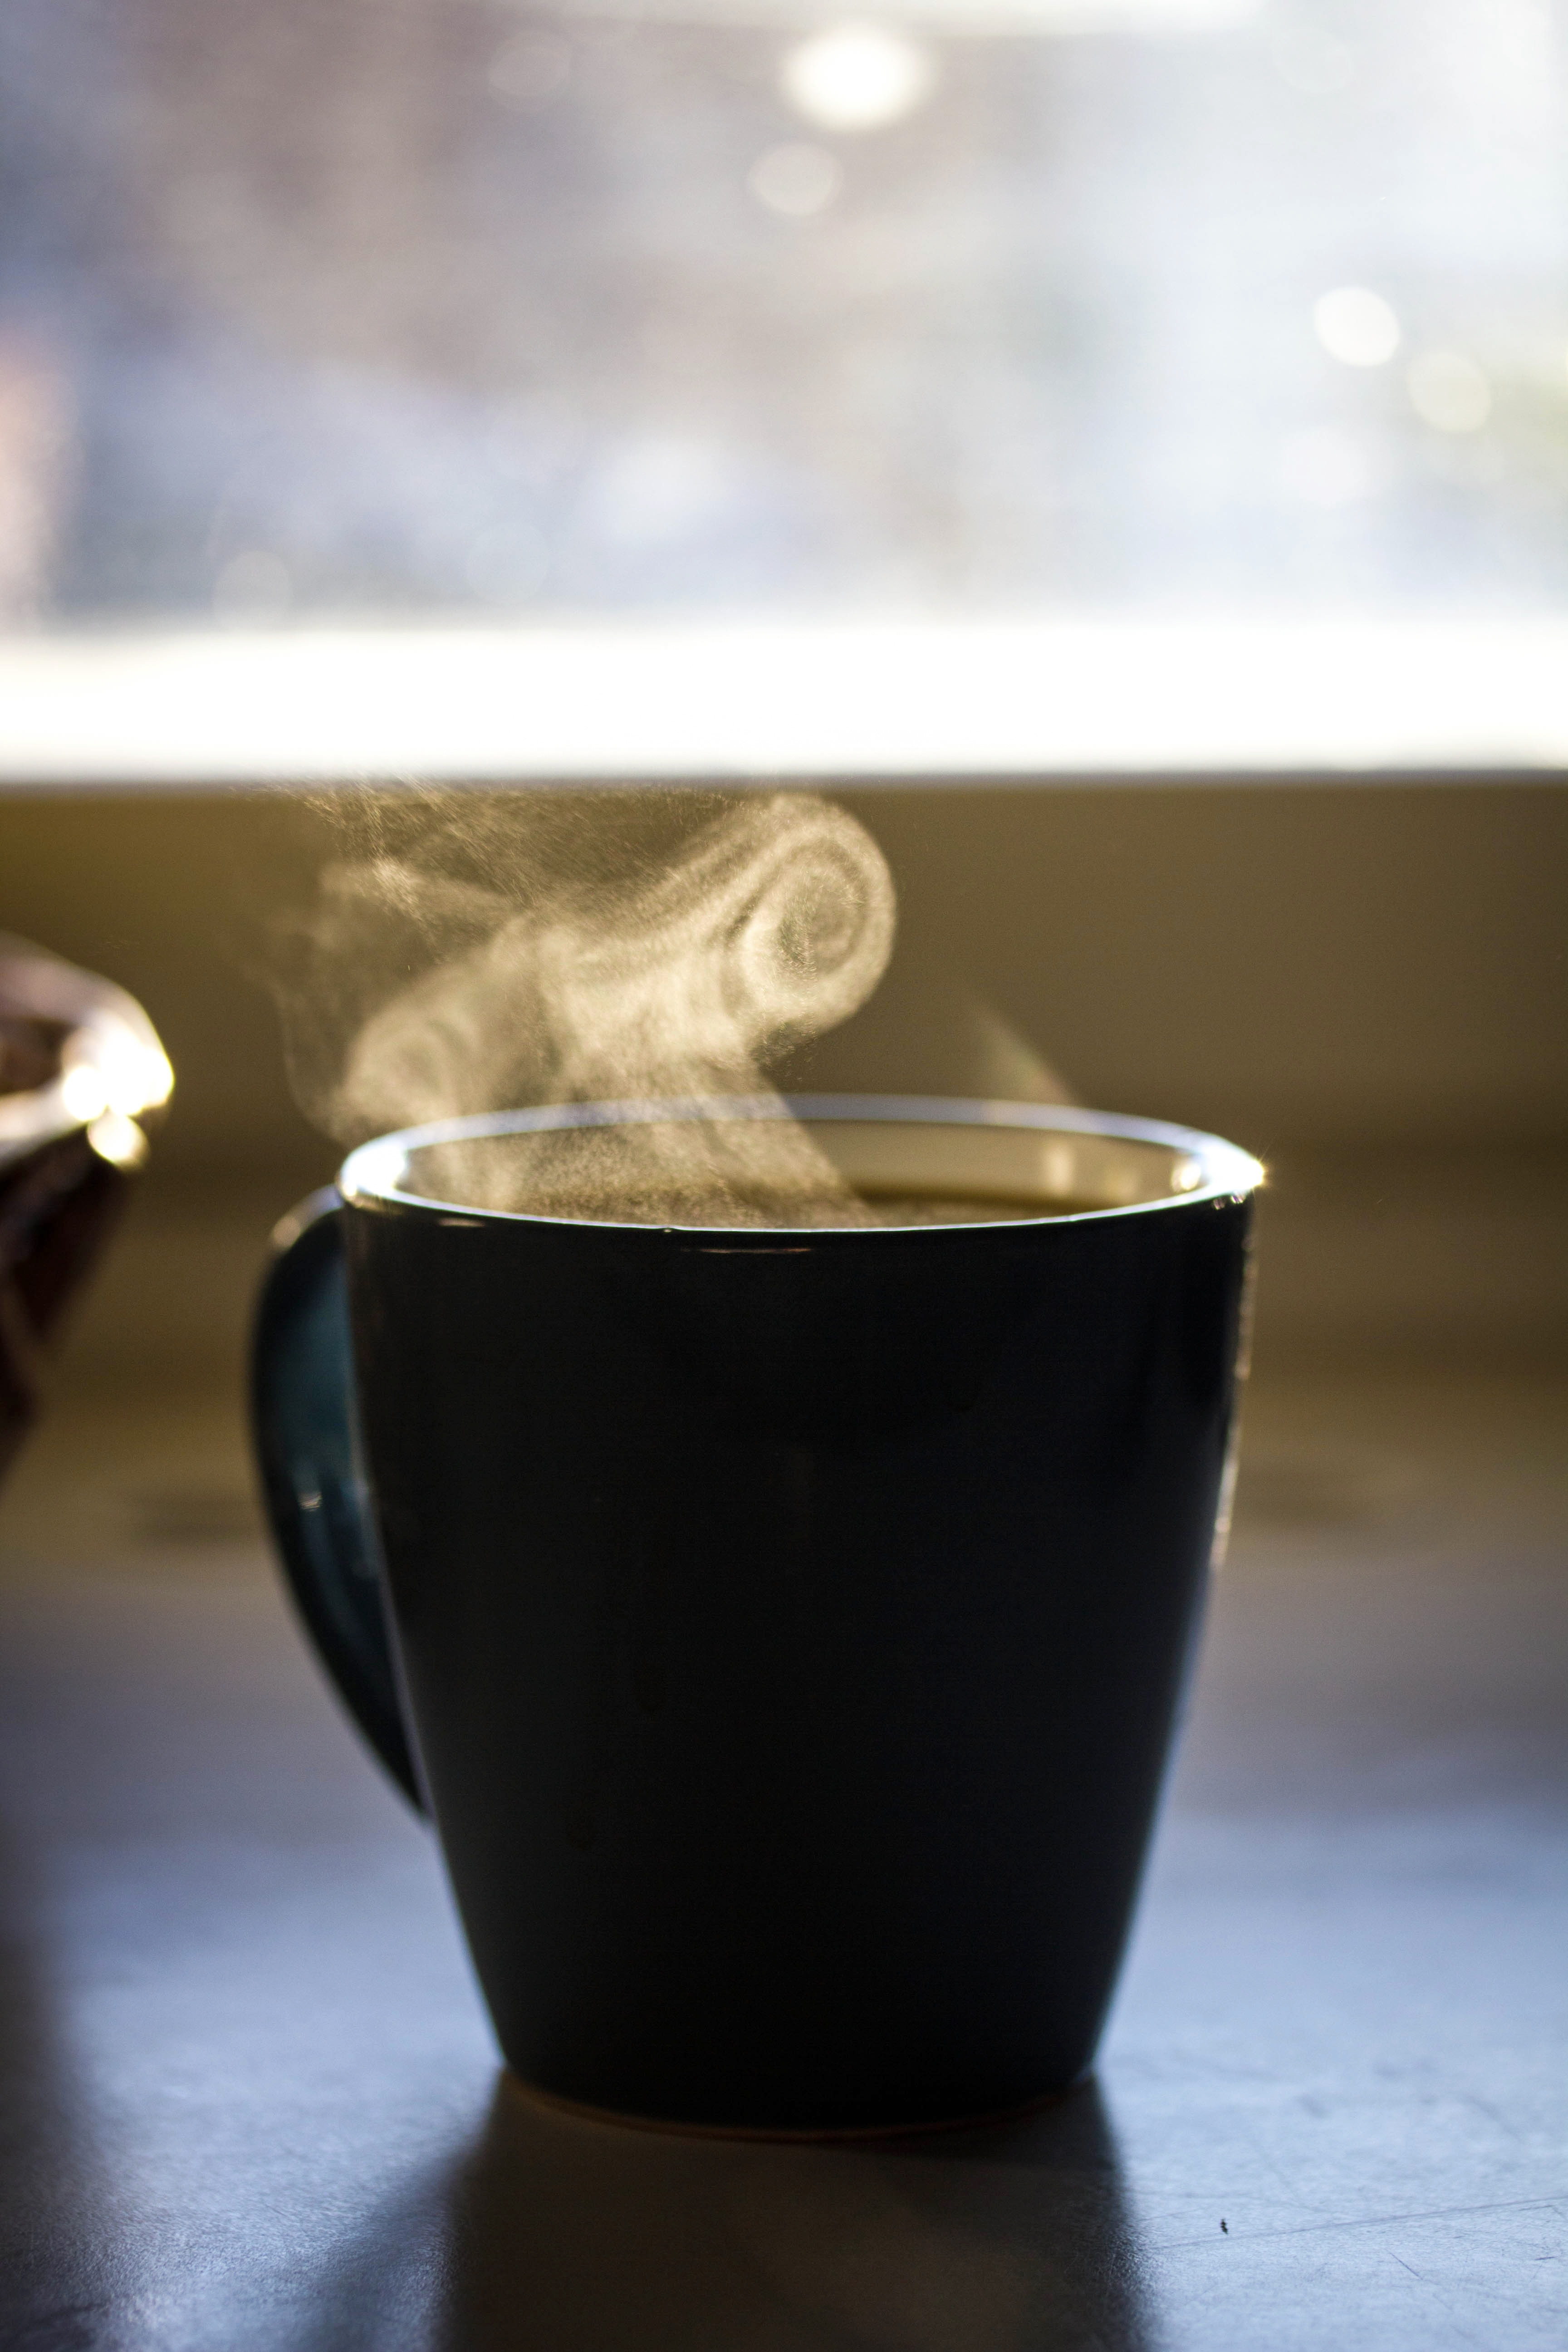
black, cup, drink, morning, coffee cup, coffee, glass, espresso, ceramic